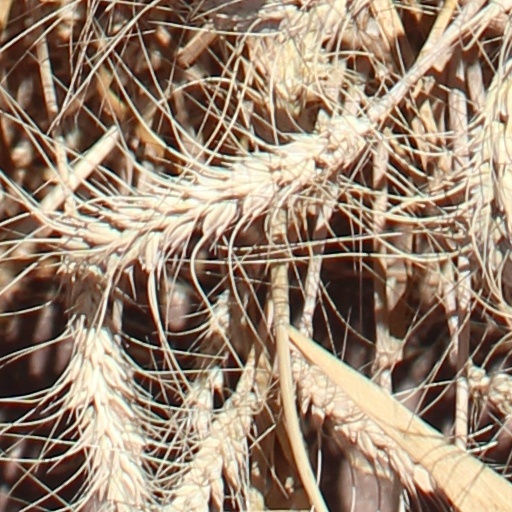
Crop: wheat